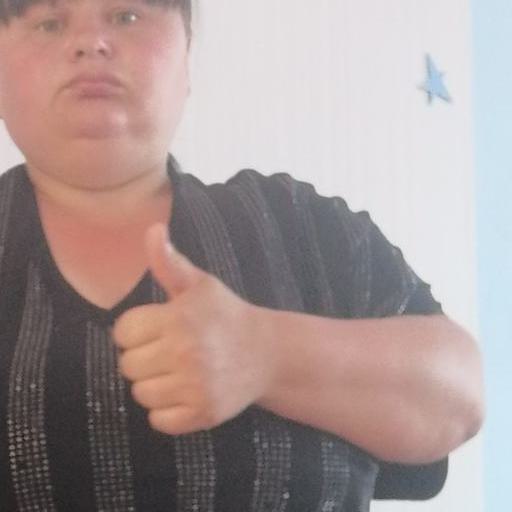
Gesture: like